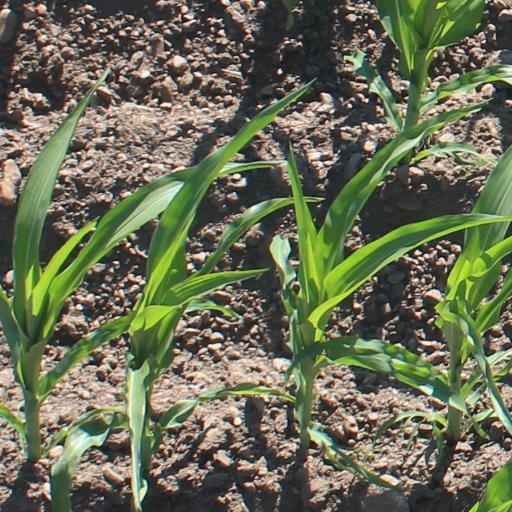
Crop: maize; corn